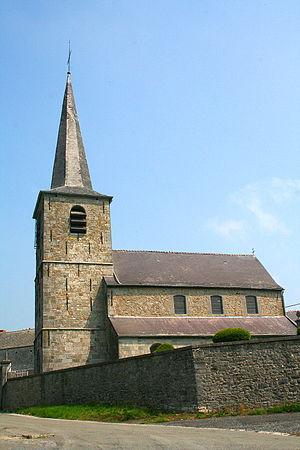
Leugnies (Belgique), l’église Saint-Martin (XIIIe siècle).
Leugnies est un village frontalier de la botte du Hainaut en Belgique. Sis sur la route allant de Beaumont à la frontière française il fait aujourd’hui administrativement partie de la ville de Beaumont, en Région wallonne de Belgique. C'était une commune à part entière avant la fusion des communes de 1977.